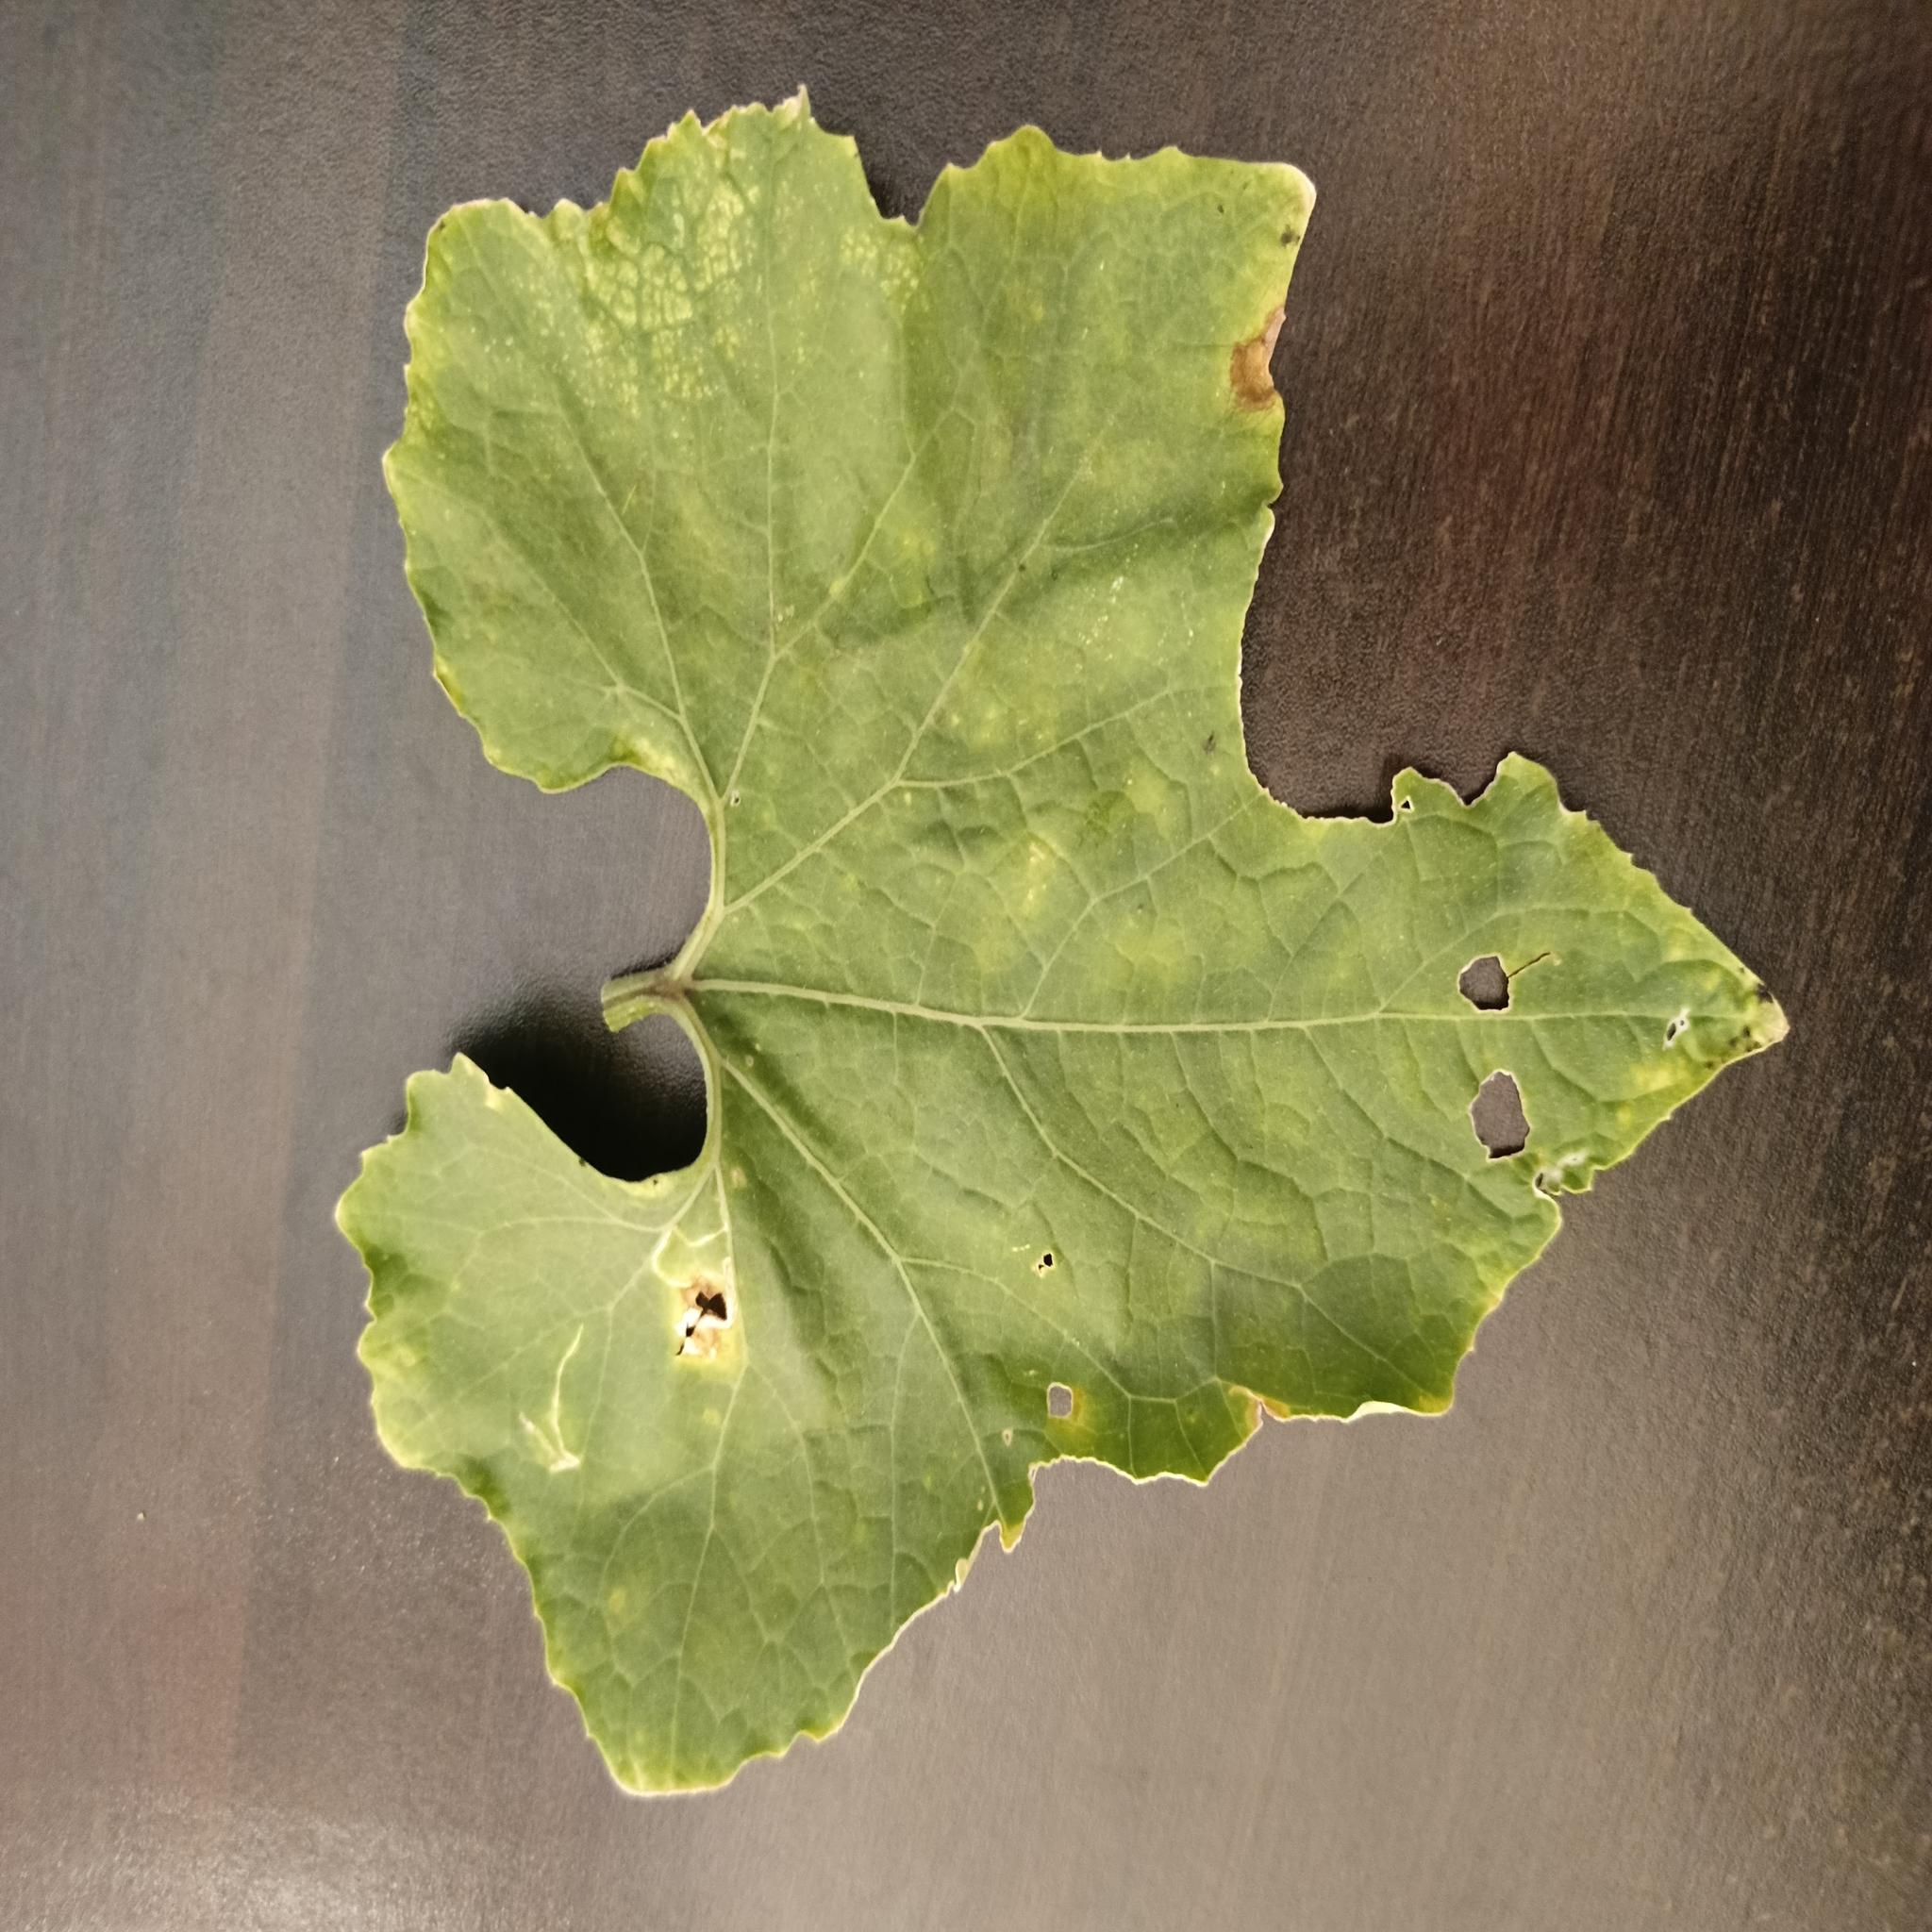
Label: Leaf miner